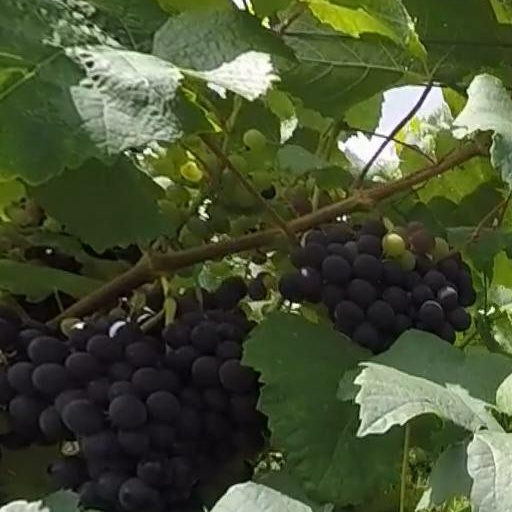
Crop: grape